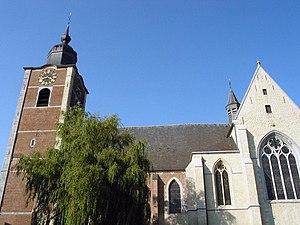
Braine-l'Alleud (Belgique), l'église St-Etienne (XVI - XIXe siècles).
L'église Saint-Étienne est un édifice religieux catholique sis au cœur de la ville de Braine-l'Alleud, dans le Brabant wallon. De style gothique, classique et néogothique l'église fut construite à partir de 1550. Ses parties plus récentes datent du XIXe siècle. Elle est le lieu de culte de la communauté catholique du centre de la ville de Braine-l'Alleud.